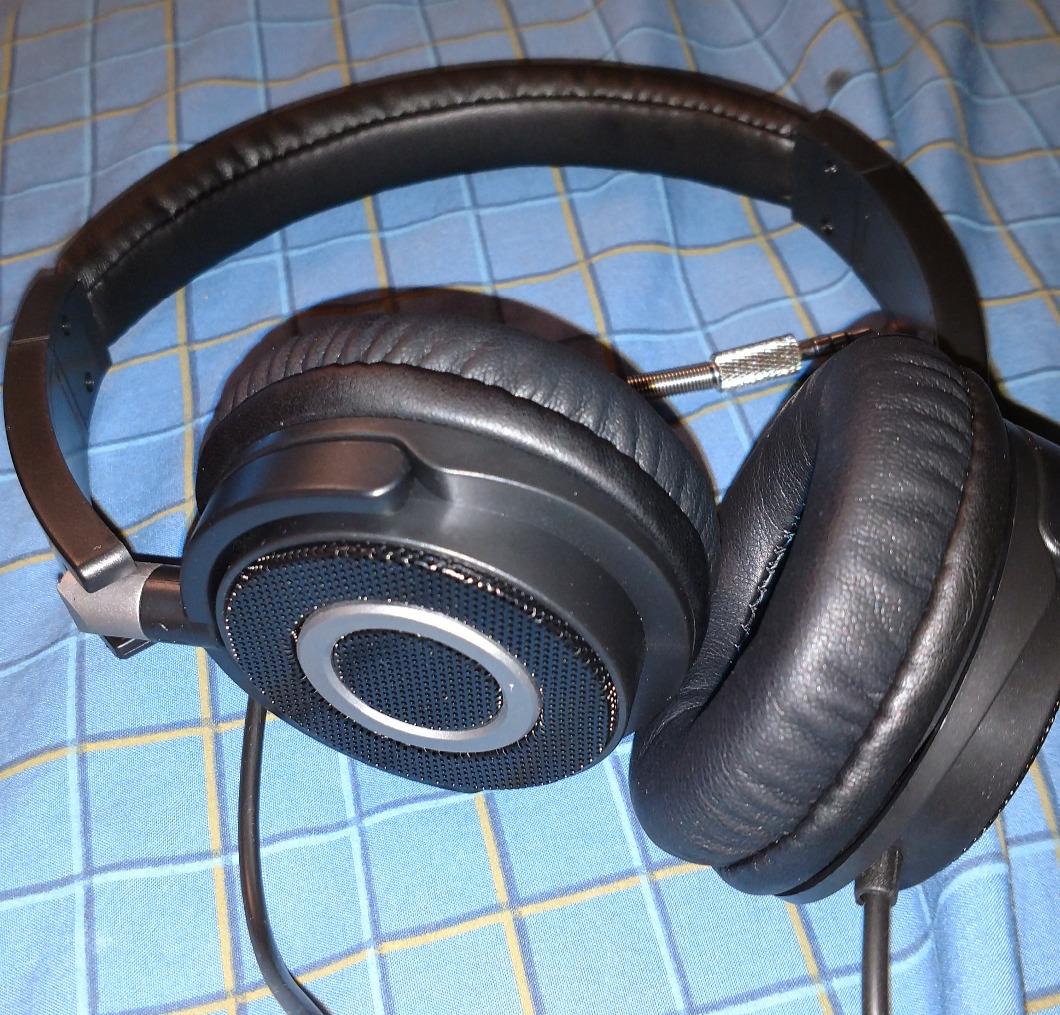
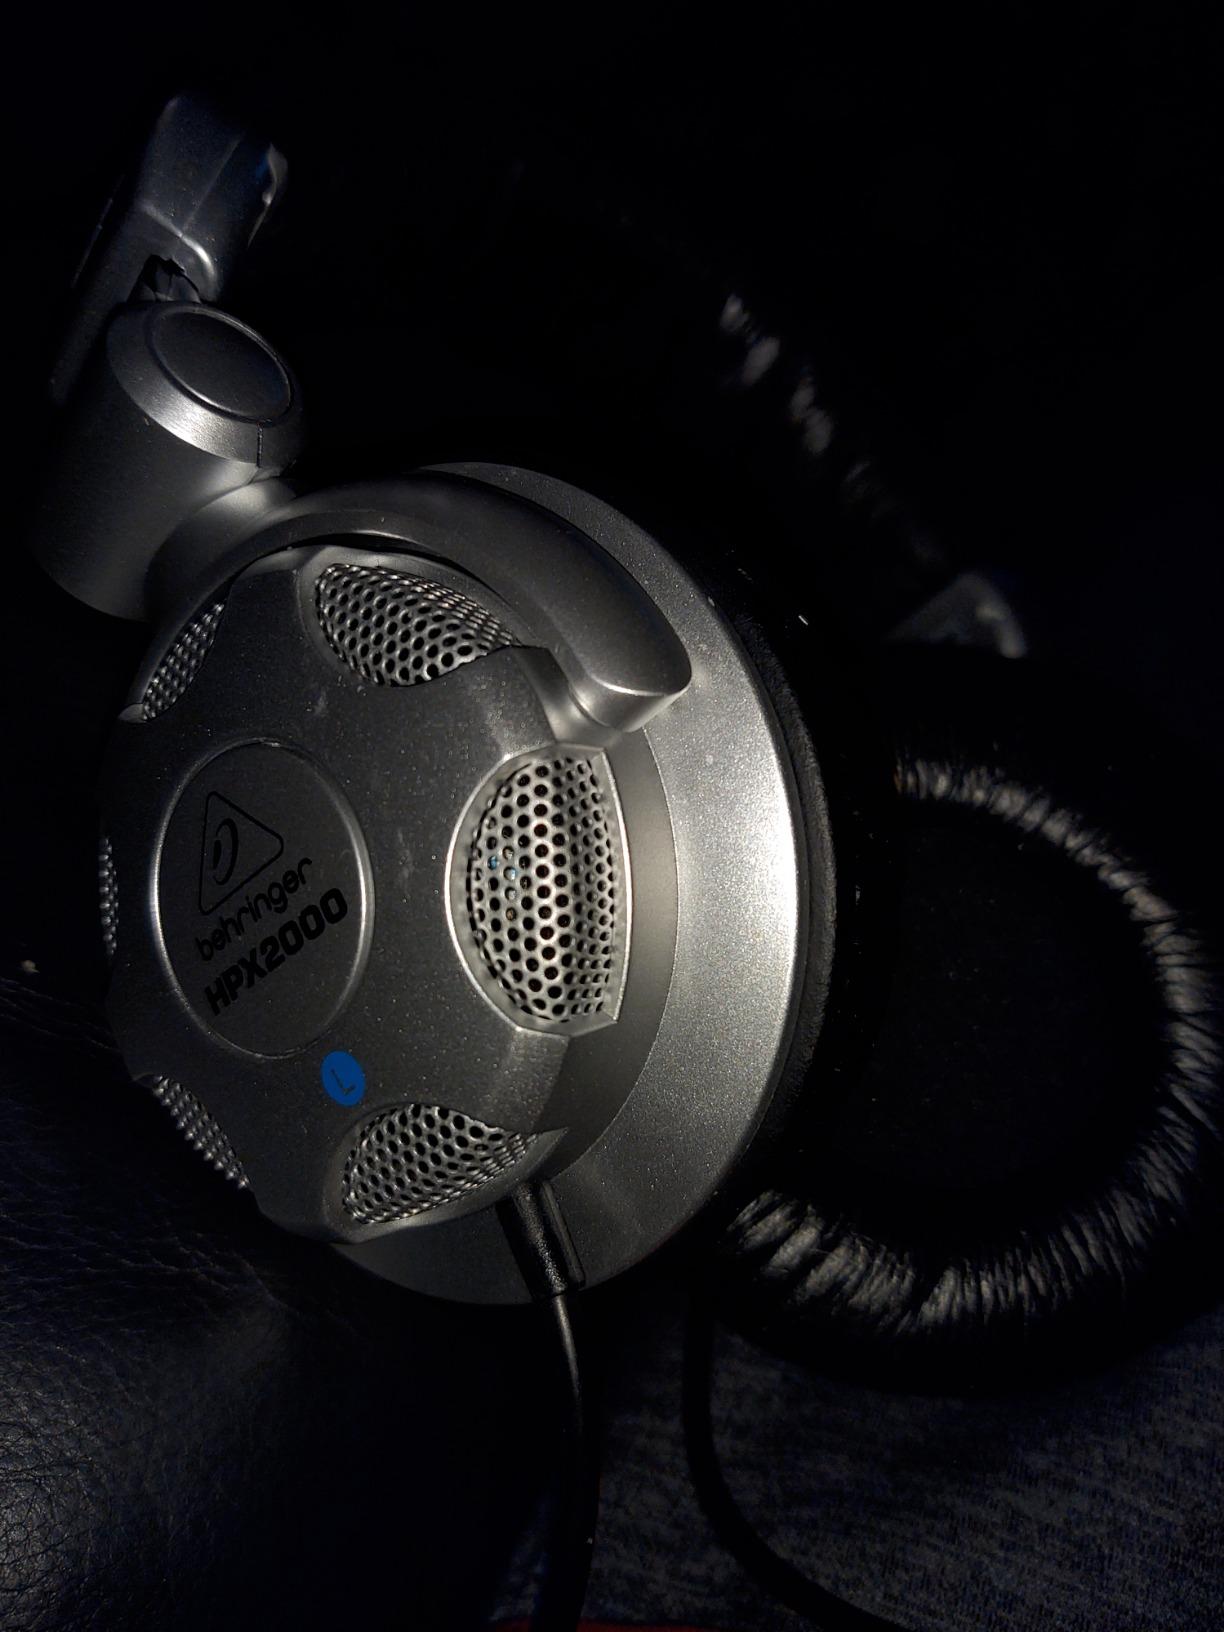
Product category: headphones
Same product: no